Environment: real
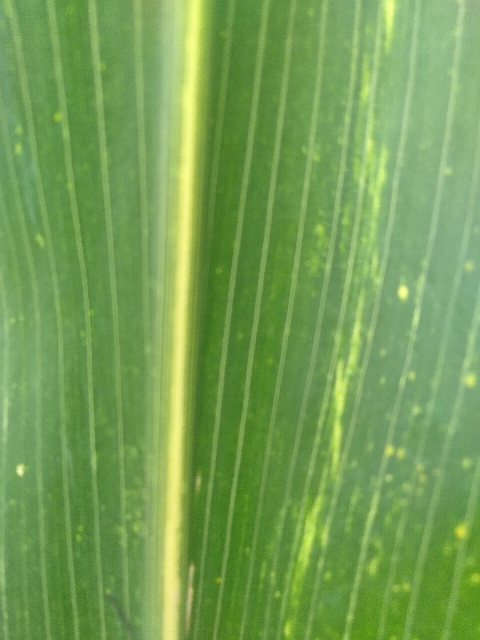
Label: lethal_necrosis